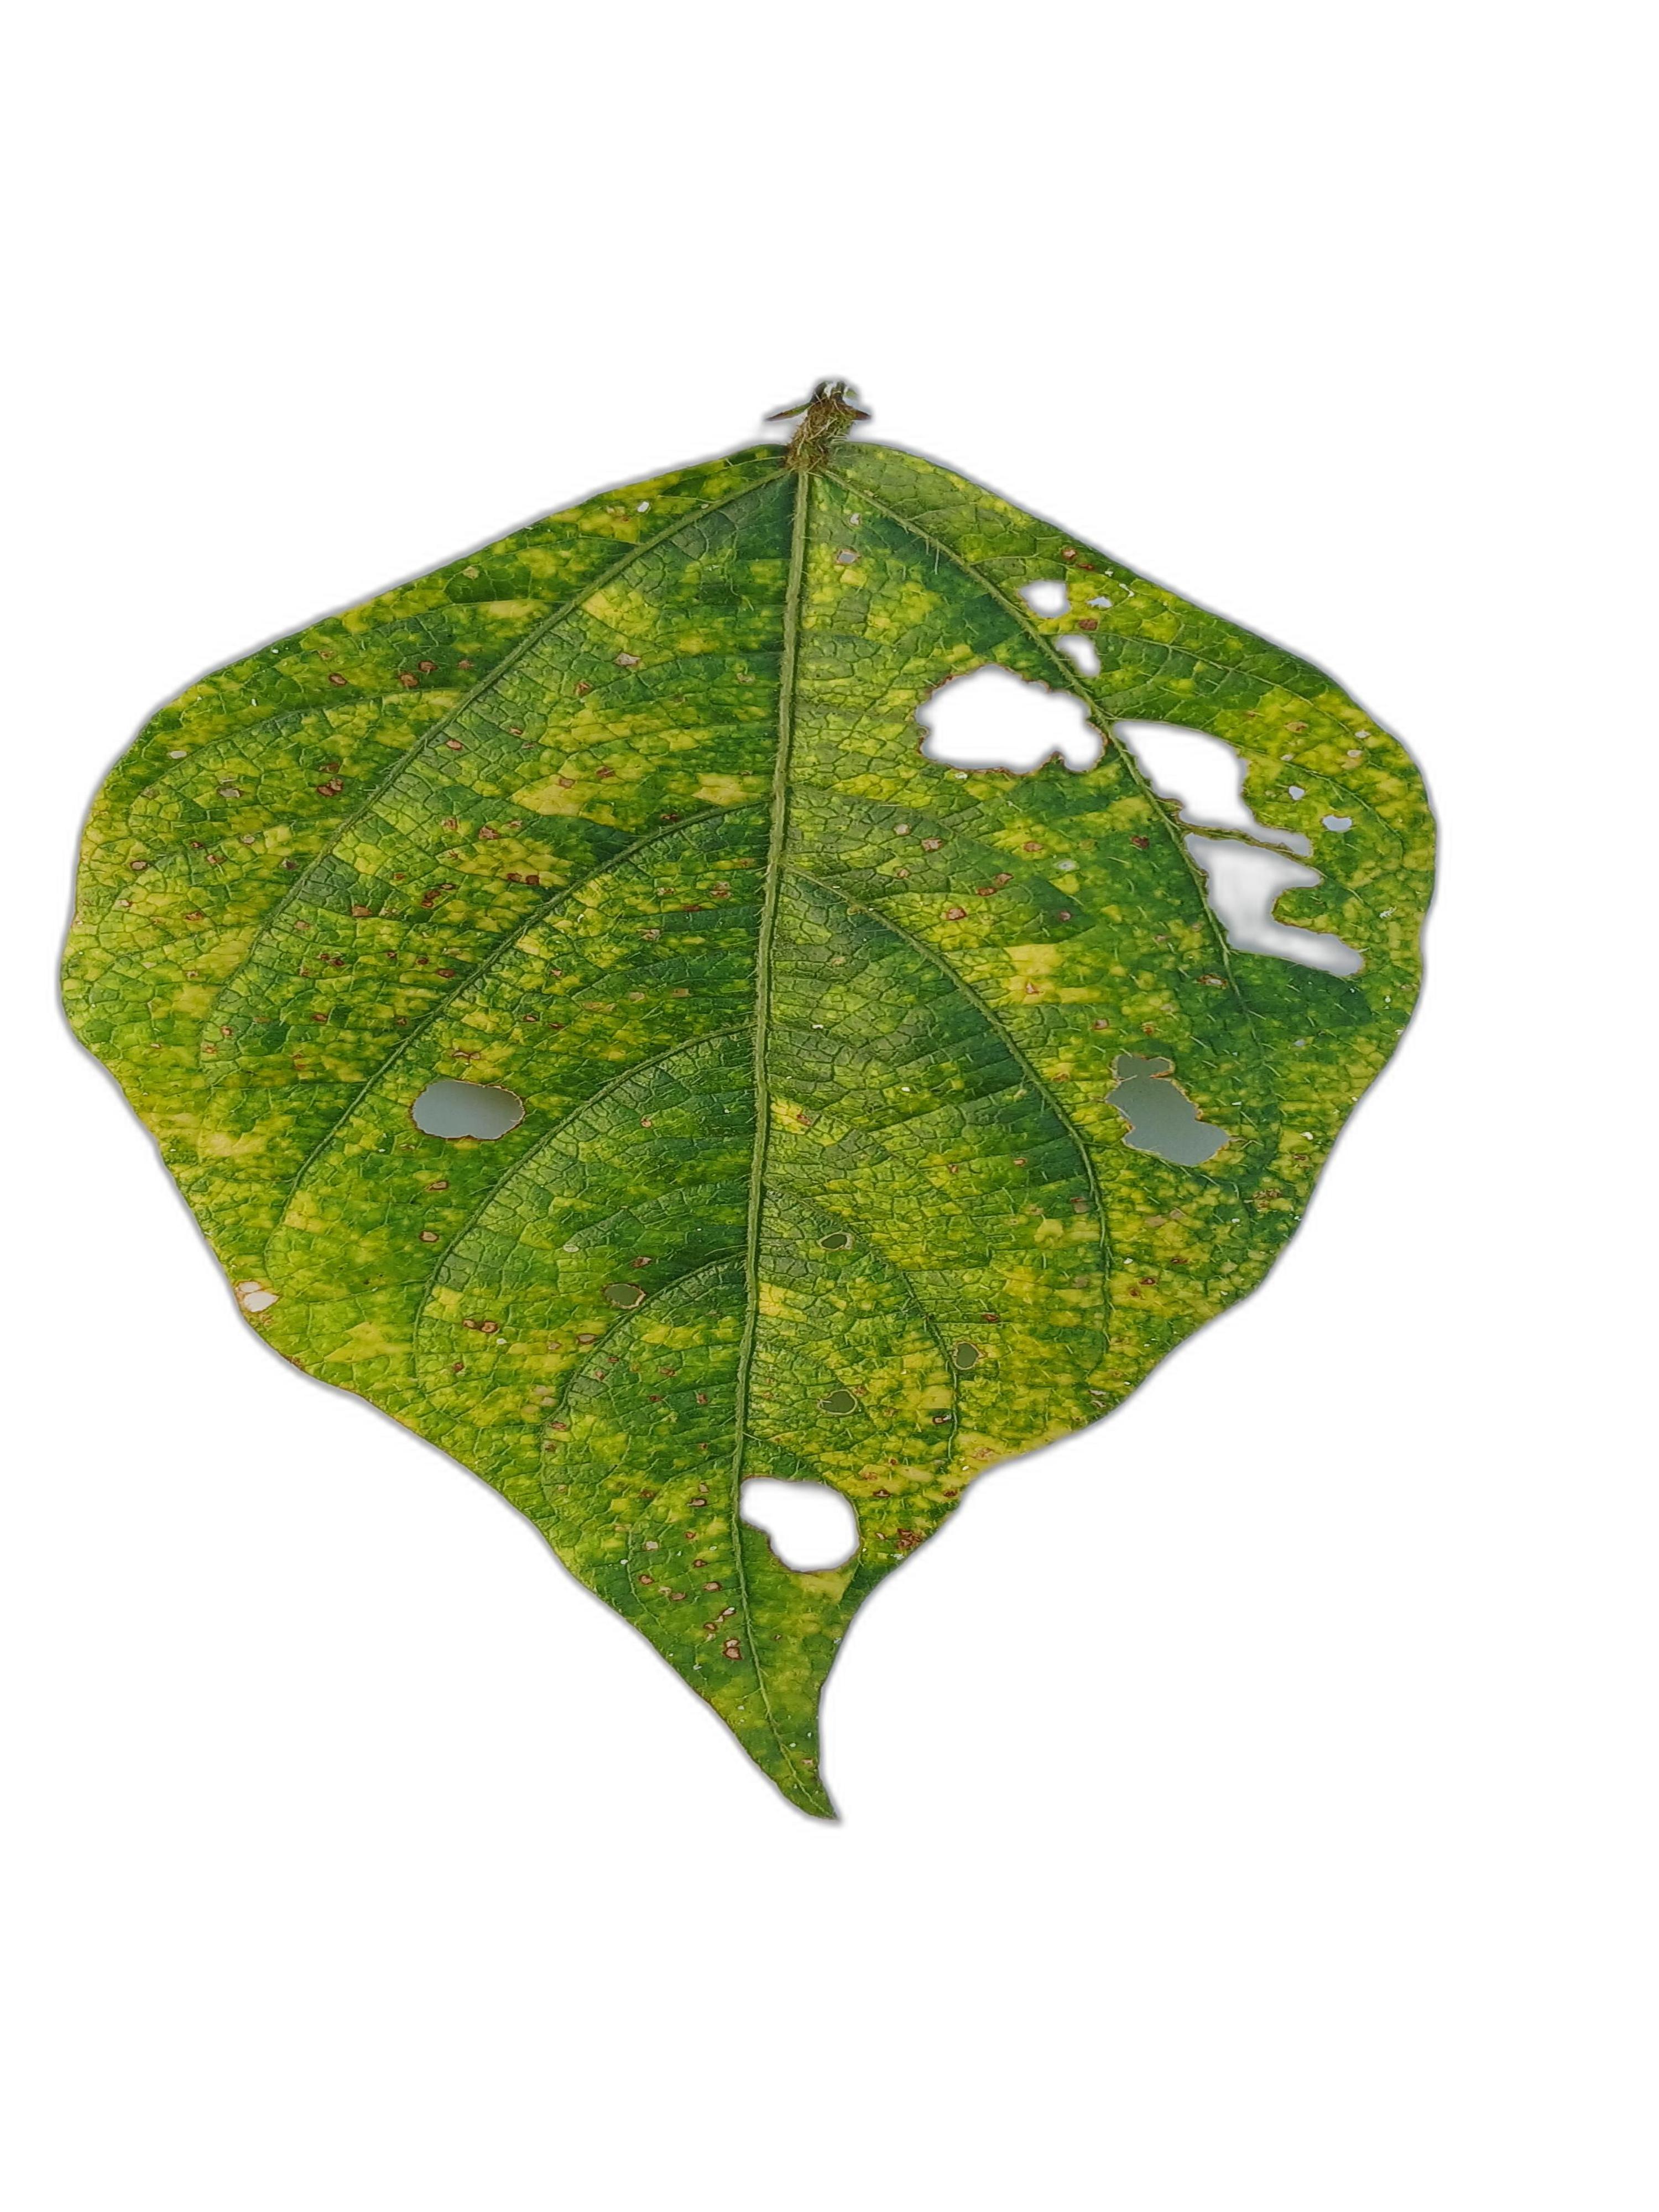
Label: Yellow Mosaic